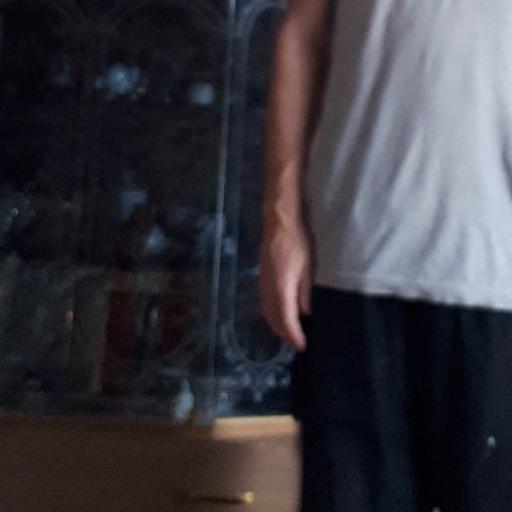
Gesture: no_gesture